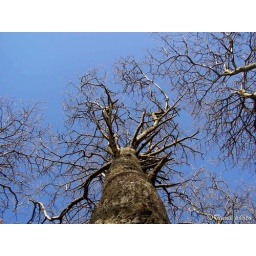
Branches against the blue sky